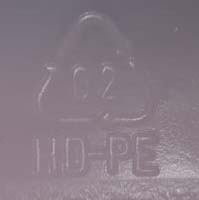
Plastic recycling code class: 2_high_density_polyethylene_PE-HD